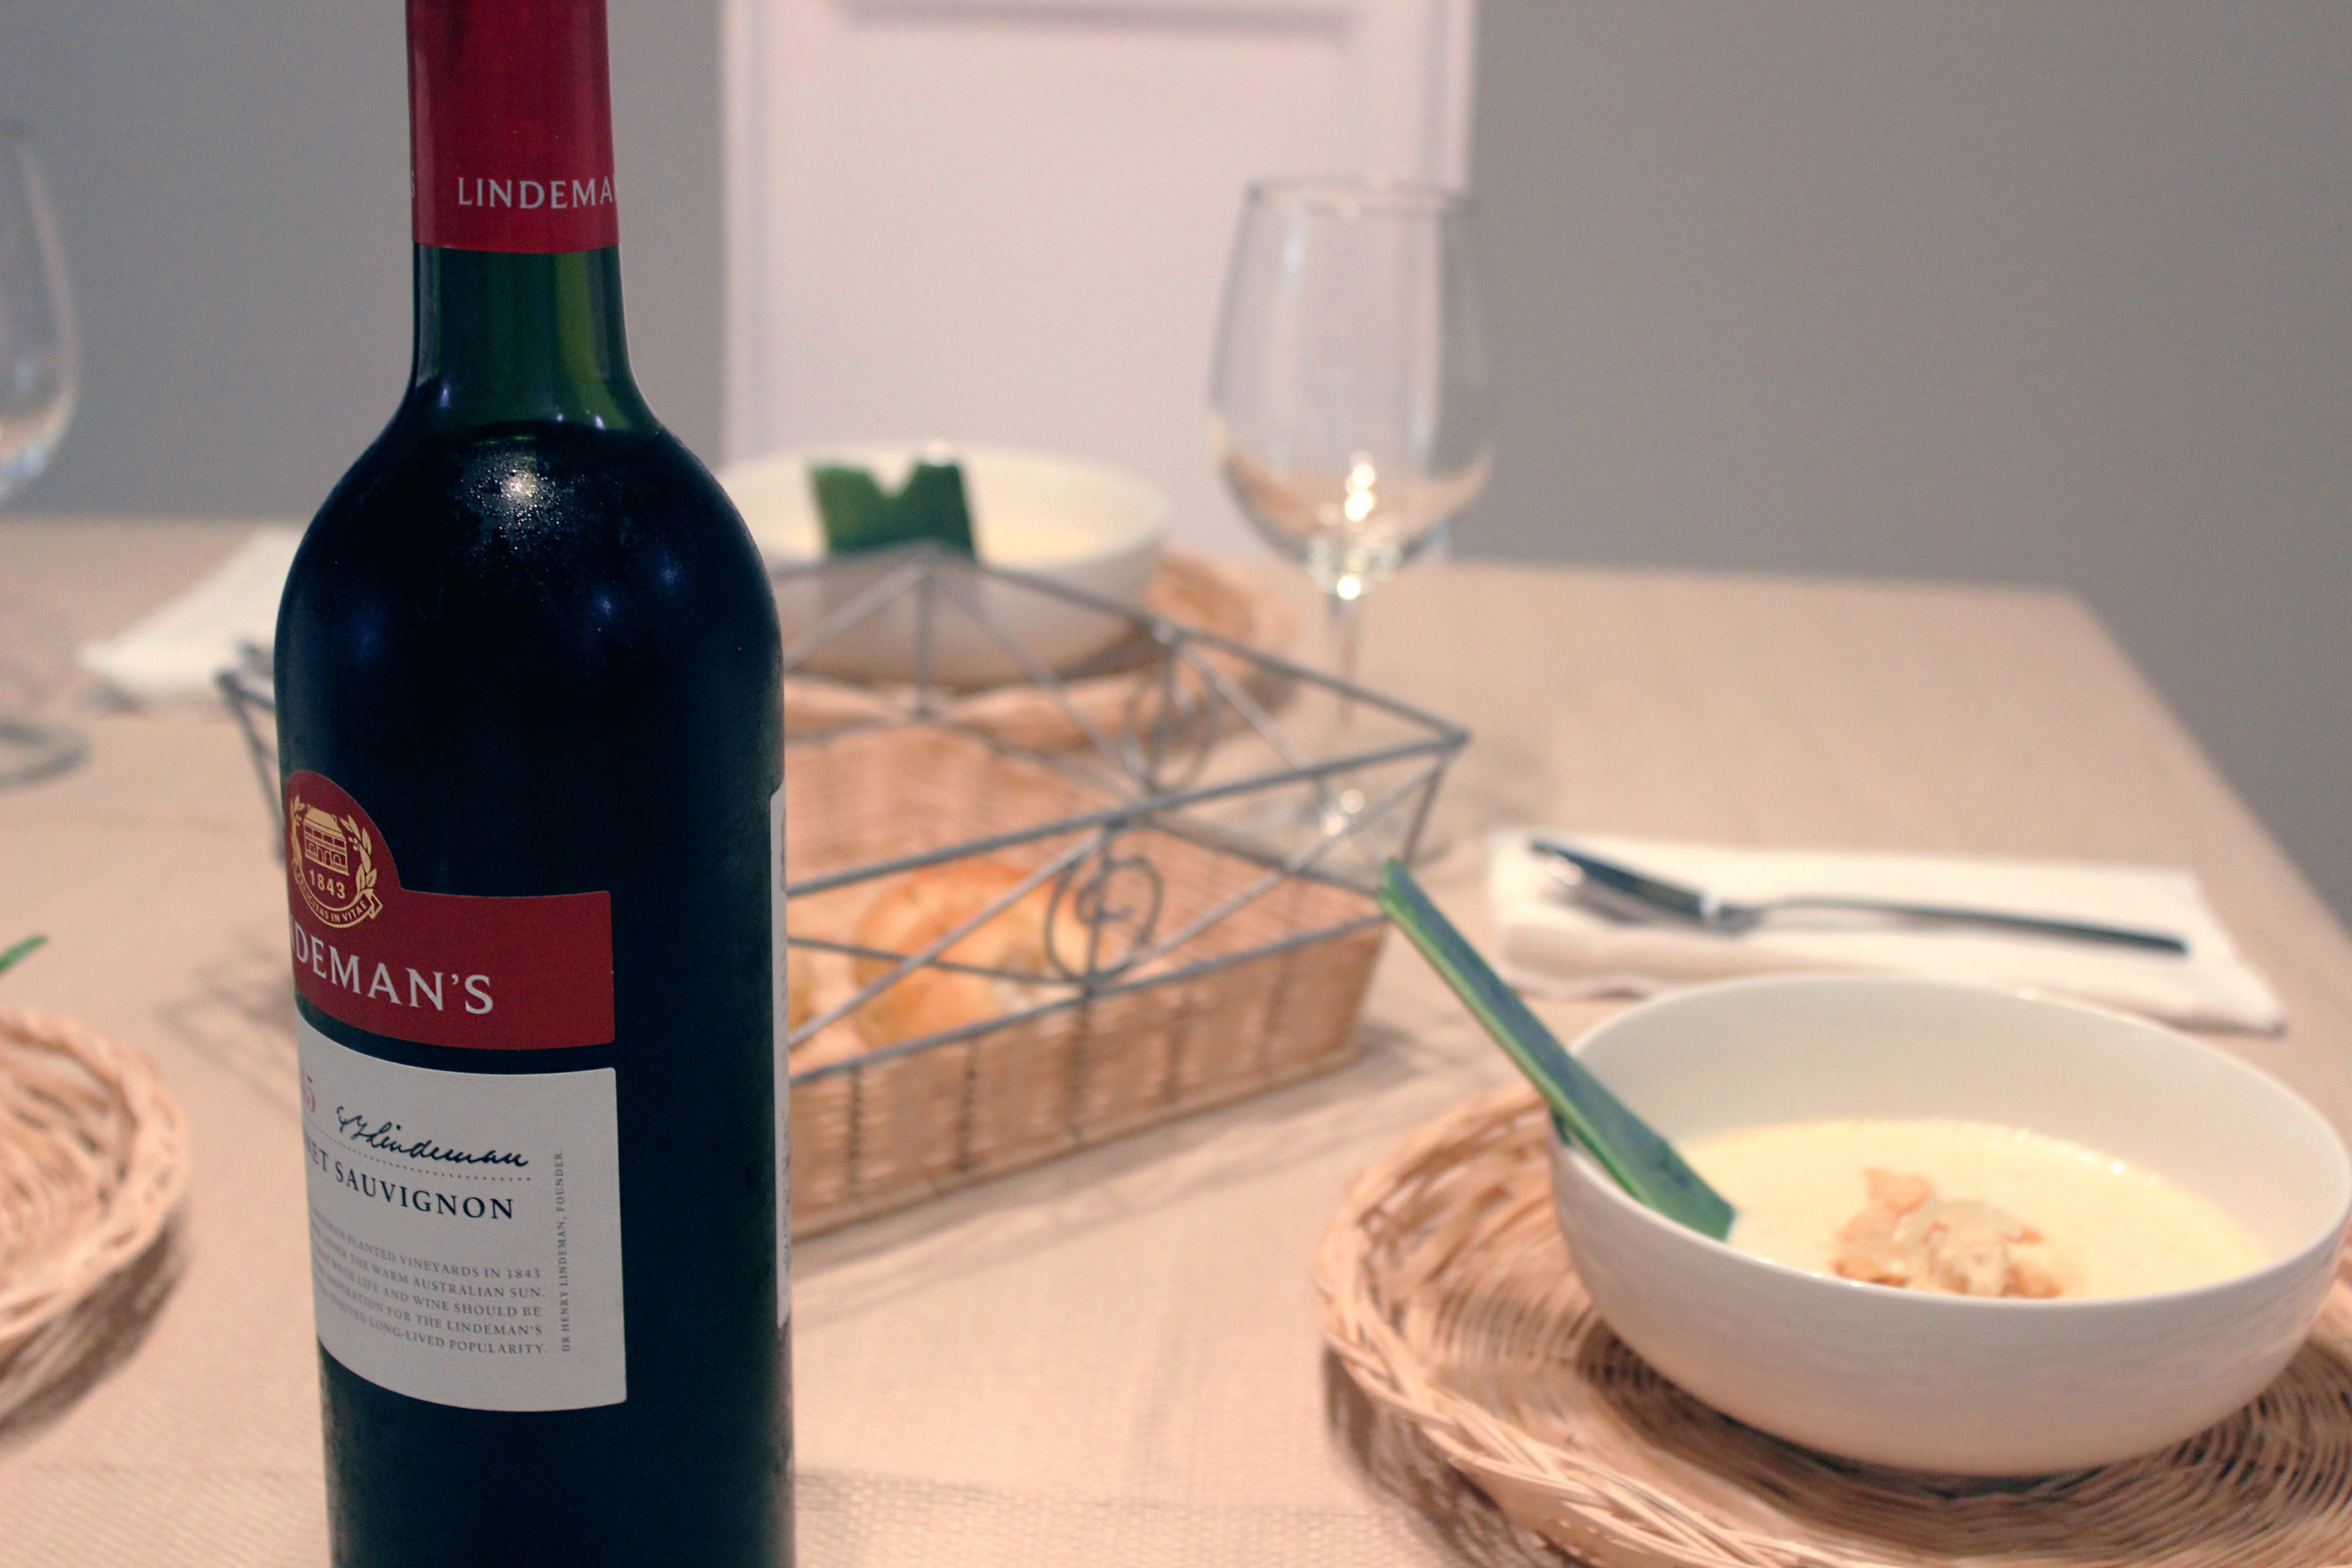
table, wine, restaurant, dish, food, cooking, menu, plate, fresh, drink, bottle, gourmet, cuisine, cream, delicious, soup, wine bottle, eating, dinner, tasty, liqueur, gastronomy, cream cheese, appetizer, alcoholic beverage